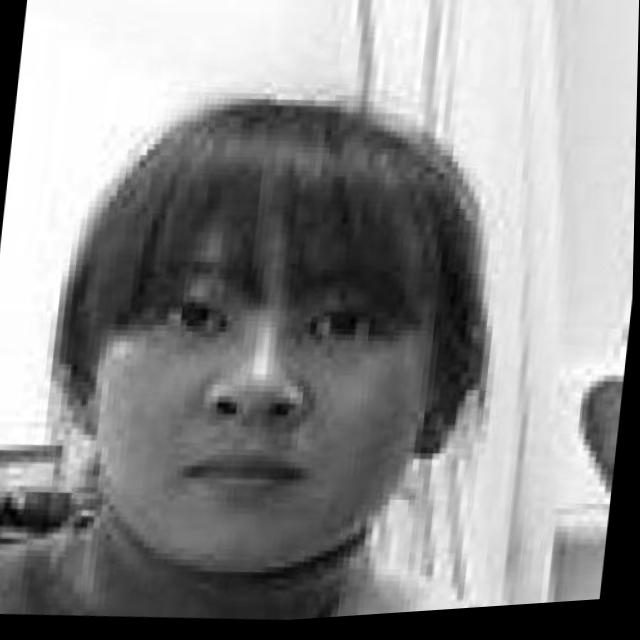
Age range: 21-44